Baldwin Wallace University

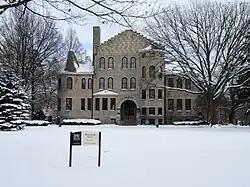
Wheeler Hall

The campus is located in Berea, Ohio, a suburb of Cleveland. The campus is built around land that originally was two separate schools that combined in 1913. The campus itself is located next to Berea-Midpark High School and is integrated into the neighborhoods of Berea.